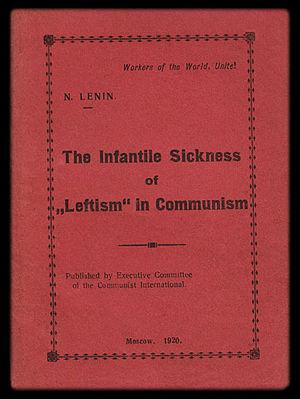
La Maladie infantile du communisme est un livre de Lénine achevé le 12 mai 1920 et portant initialement le sous-titre suivant : Essai de causerie populaire sur la stratégie et la tactique marxistes.
Le communisme est initialement un ensemble de doctrines politiques, issues du socialisme et, pour la plupart, du marxisme, s'opposant au capitalisme et visant à l'instauration d'une société sans classes sociales, sans salariat et une mise en place d'une totale socialisation économique et démocratique des moyens de production.